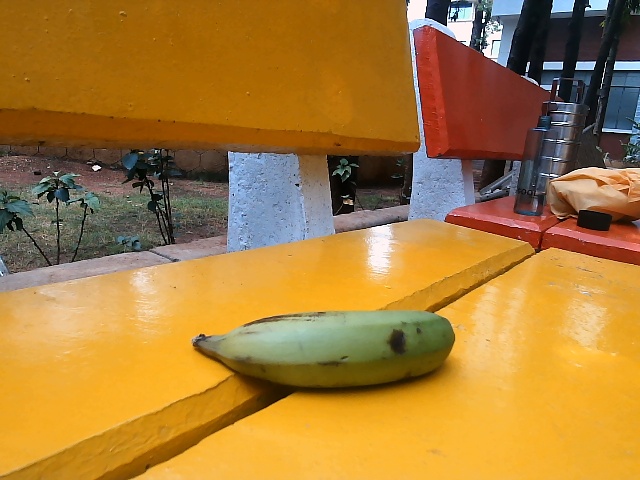
Label: Raw_Banana